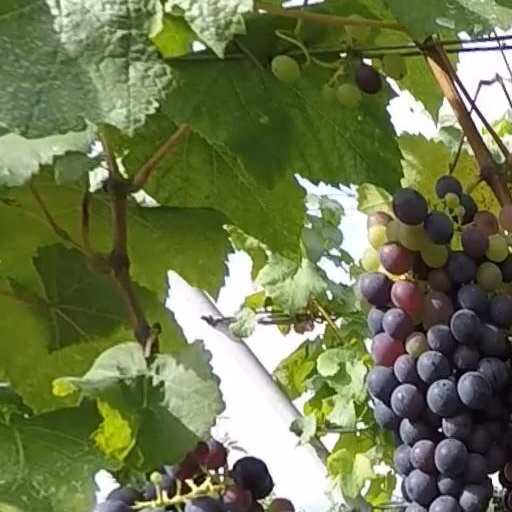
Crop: grape